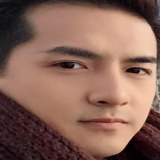
ca sĩ Ông Cao Thắng